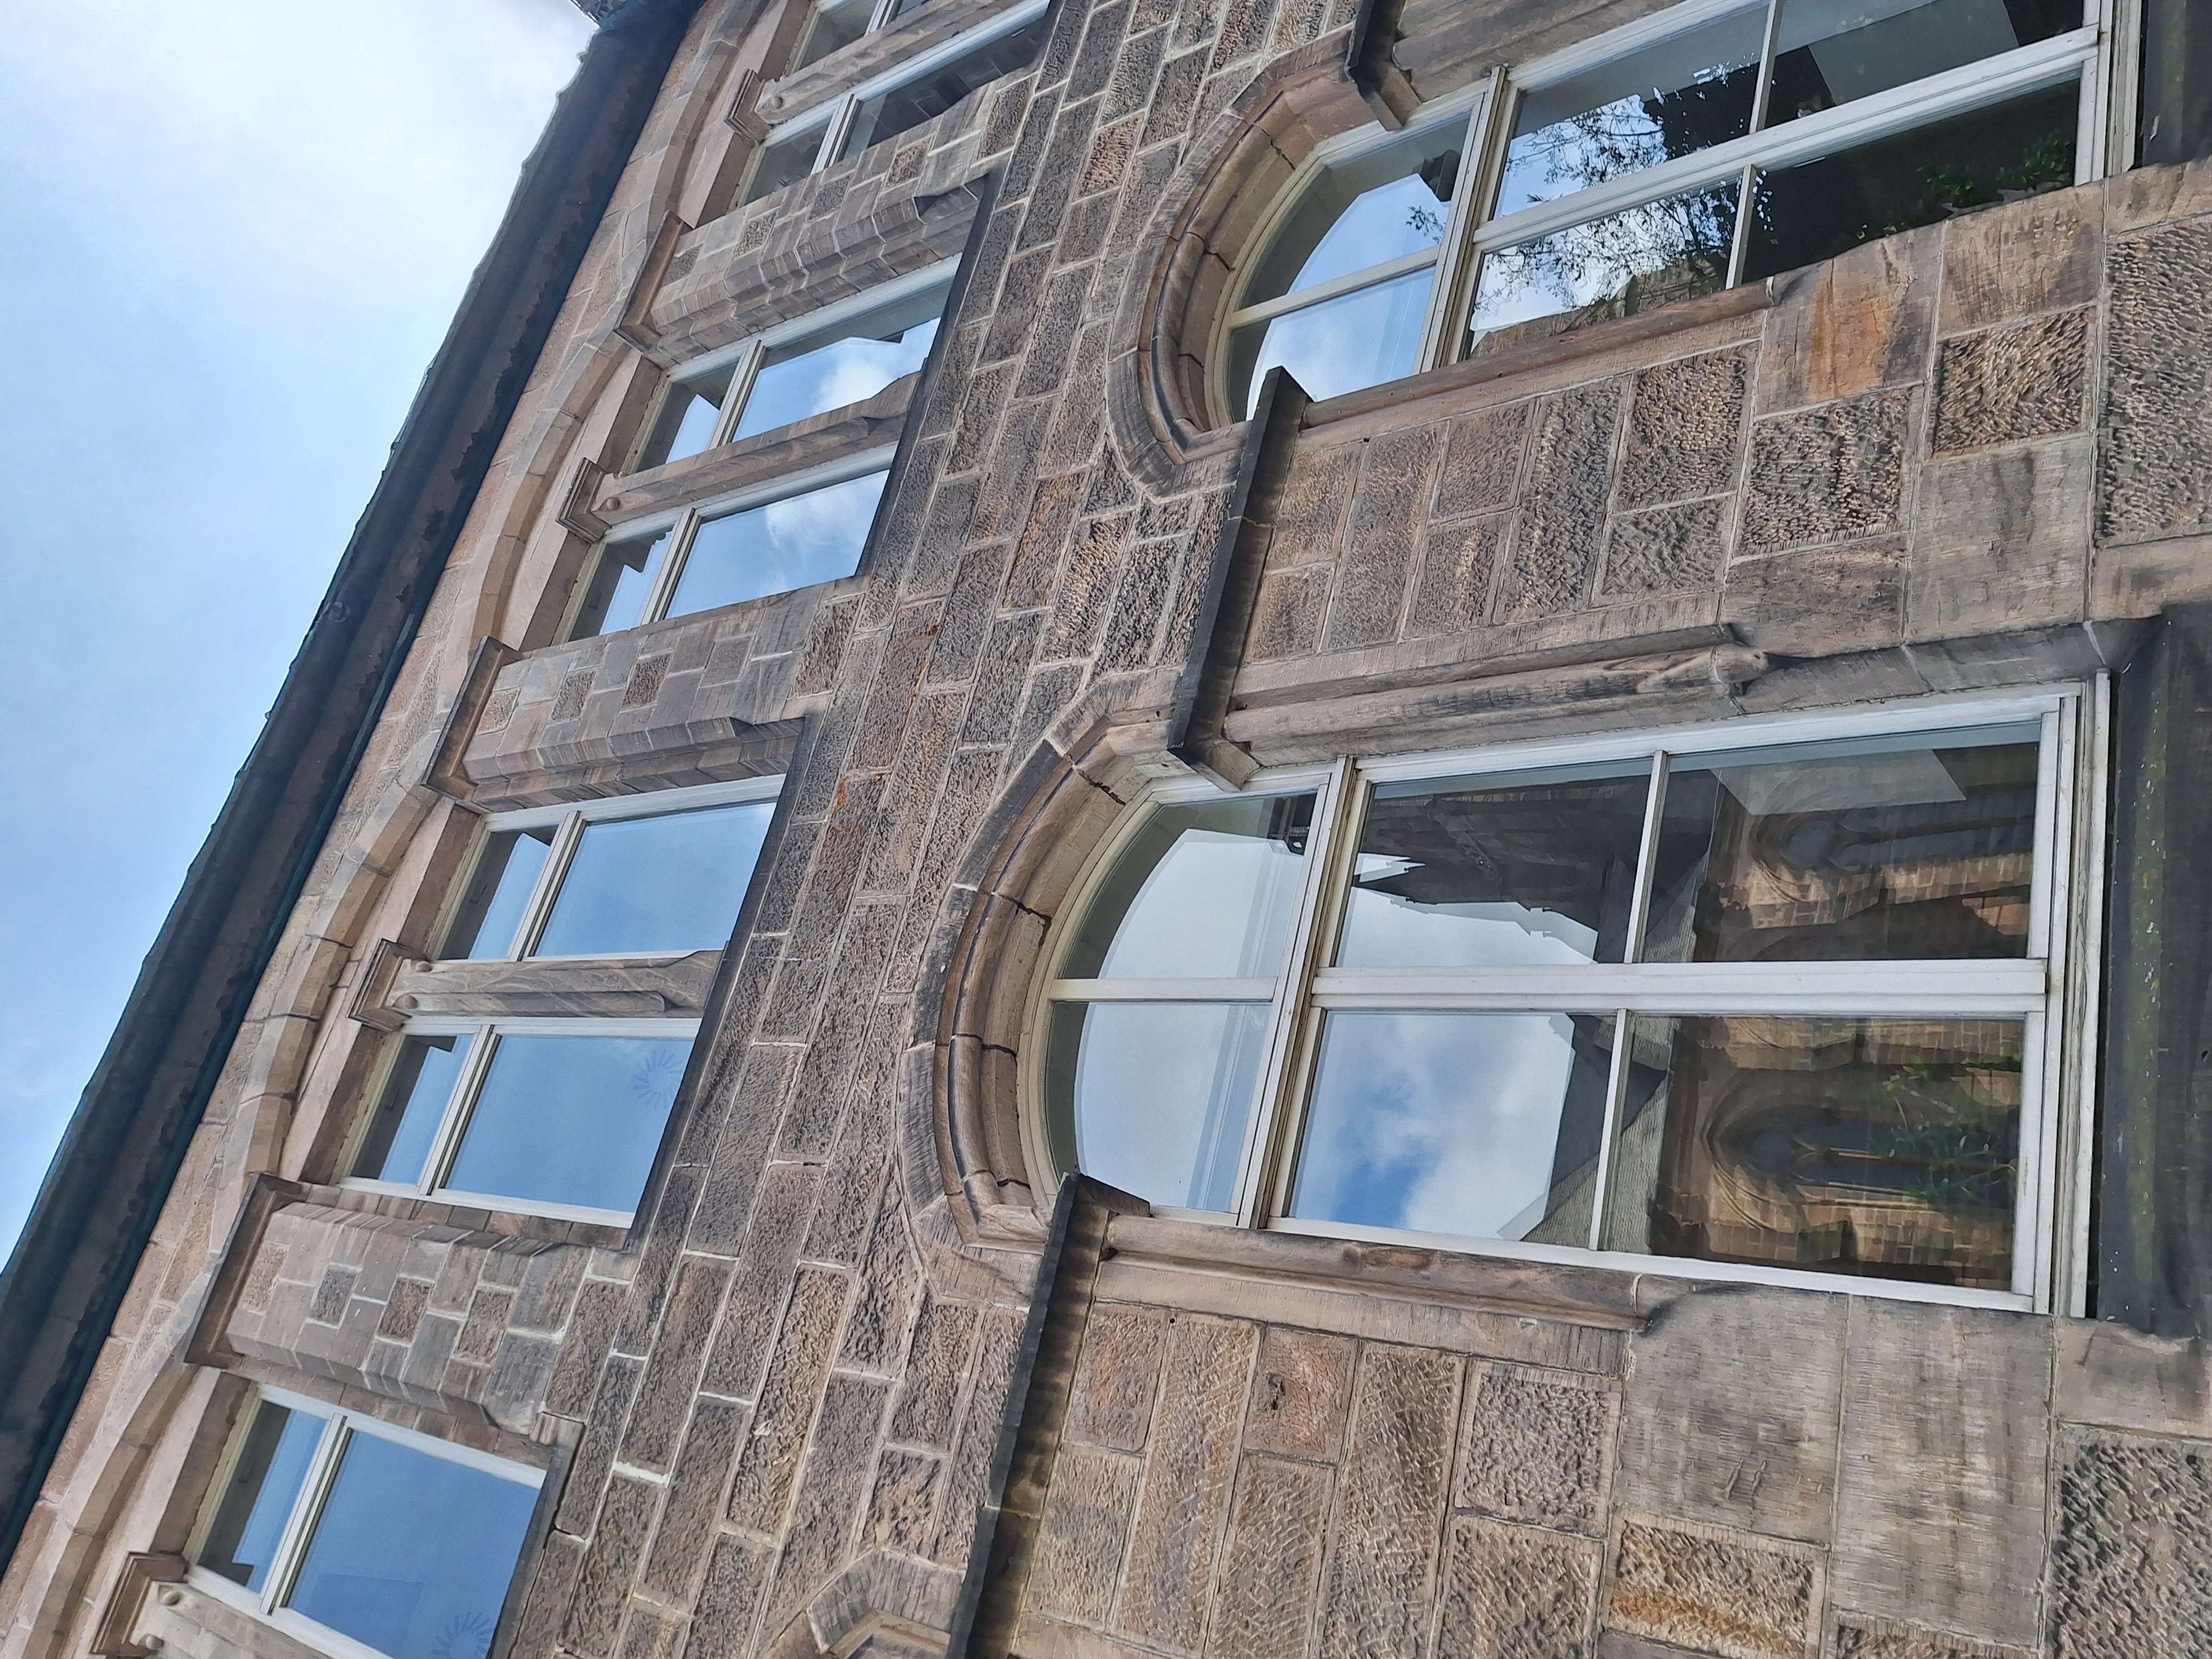
Building: Deutschhausstraße 1